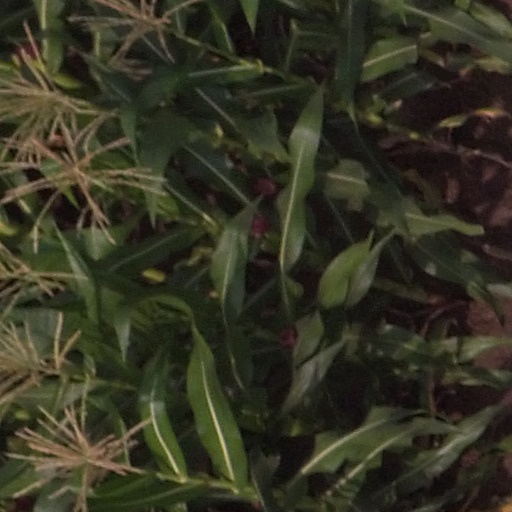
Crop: maize; corn